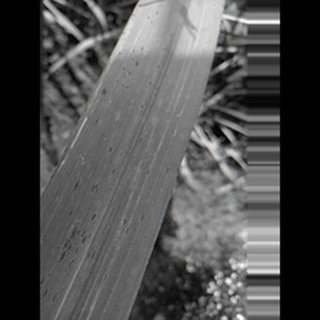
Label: sugarcane_rust